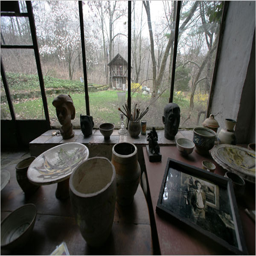
a view from inside the studio of some of the work that could soon be sold .